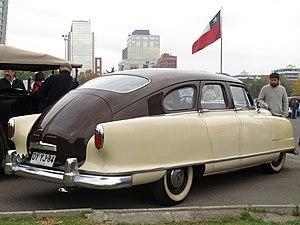
La Nash Statesman est une voiture produite par le constructeur Nash Motors de 1950 à 1954 puis par le constructeur American Motors Corporation de 1954 à 1956. Remplaçante de la Nash 600, elle se situait entre la Nash Rambler et la Nash Ambassador dans la gamme du constructeur.